List of Keeping Up Appearances episodes

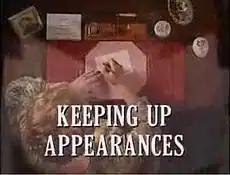
"Keeping Up Appearances" title card.

"Keeping Up Appearances" is a British sitcom, created by Roy Clarke, and broadcast on BBC1. It stars Patricia Routledge as Hyacinth Bucket (which she insists is pronounced "Bouquet"), a social climbing snob intent on impressing the upper and upper-middle classes and striving for social perfection. The series also features Clive Swift as her long-suffering husband, Richard; Josephine Tewson as Elizabeth Warden, Hyacinth's next-door neighbour; Judy Cornwell and Shirley Stelfox as Hyacinth's sisters Daisy and Rose, respectively; and Geoffrey Hugues as Onslow, Daisy's husband. From the second series, Mary Millar replaced Shirley Stelfox as Rose, and David Griffin joined the cast as Emmet Hawksworth, Elizabeth's brother.